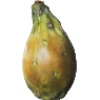
Label: cactus_fruit